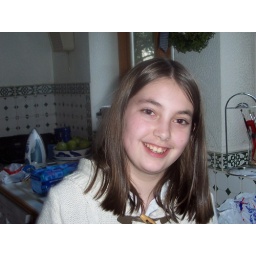
harriet in the kitchen @ clifton park road